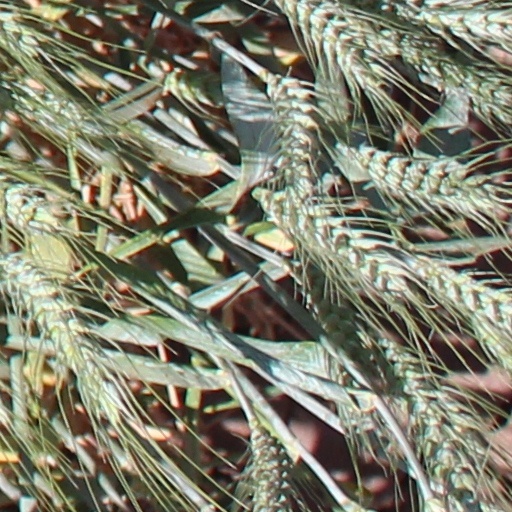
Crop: wheat